Jo Lual-Acuil

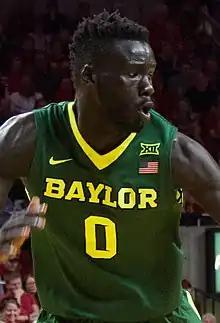
Lual-Acuil with the Baylor Bears in 2017

Joseph Lual-Acuil Jr. (born 26 April 1994) is a South Sudanese-Australian professional basketball player for the Perth Wildcats of the National Basketball League (NBL). He played college basketball for Neosho County Community College and Baylor University. In 2021, he won an NBL championship with Melbourne United. In 2024, he won MVP of the Basketball Africa League (BAL) with Al Ahly Ly.